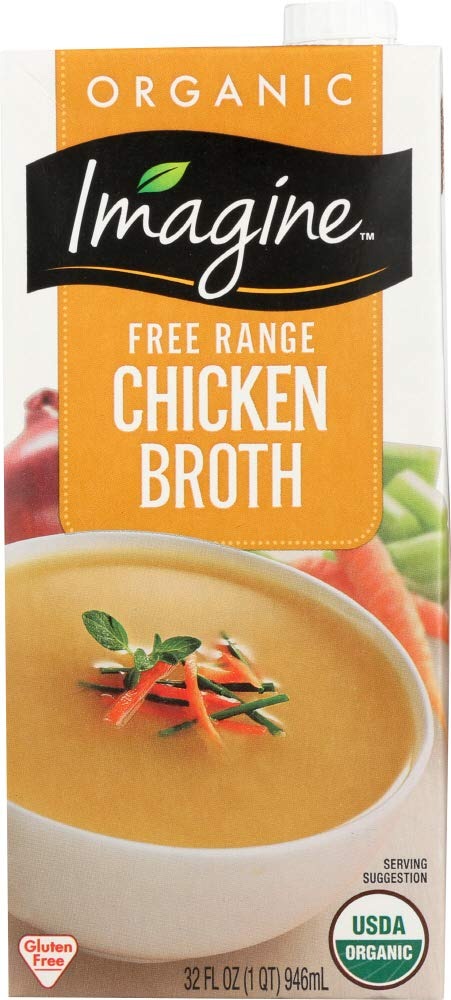
Item Name: Imagine Foods (NOT A CASE) Organic Free Range Chicken Broth
Value: nan
Unit: None

Price: 4.39